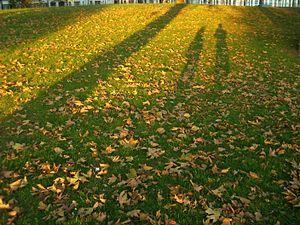
Southwark Park est un parc anglais situé à Rotherhithe dans le centre-sud de Londres, et est géré par le London Borough of Southwark. Il a été inauguré en 1869 par la Commission métropolitaine des travaux comme l’un de ses premiers parcs. Il a été conçu par Alexander McKenzie et couvre 25 hectares. Il tire son nom de ce qui était l'ancienne circonscription parlementaire de Southwark au moment de son ouverture.